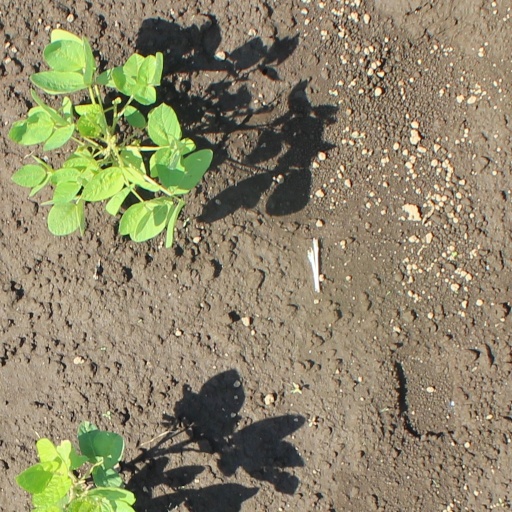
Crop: soybean